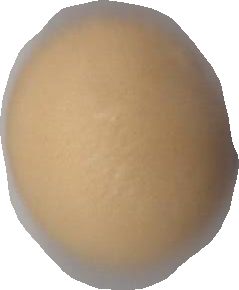
Variety: Dega